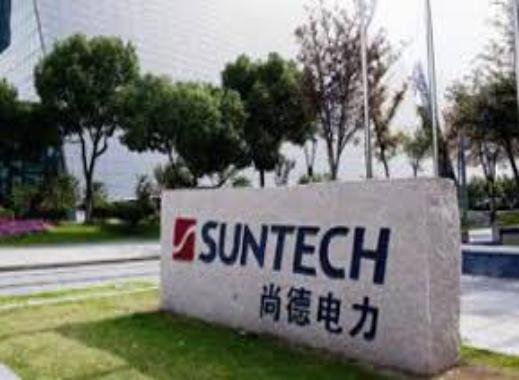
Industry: Necessities